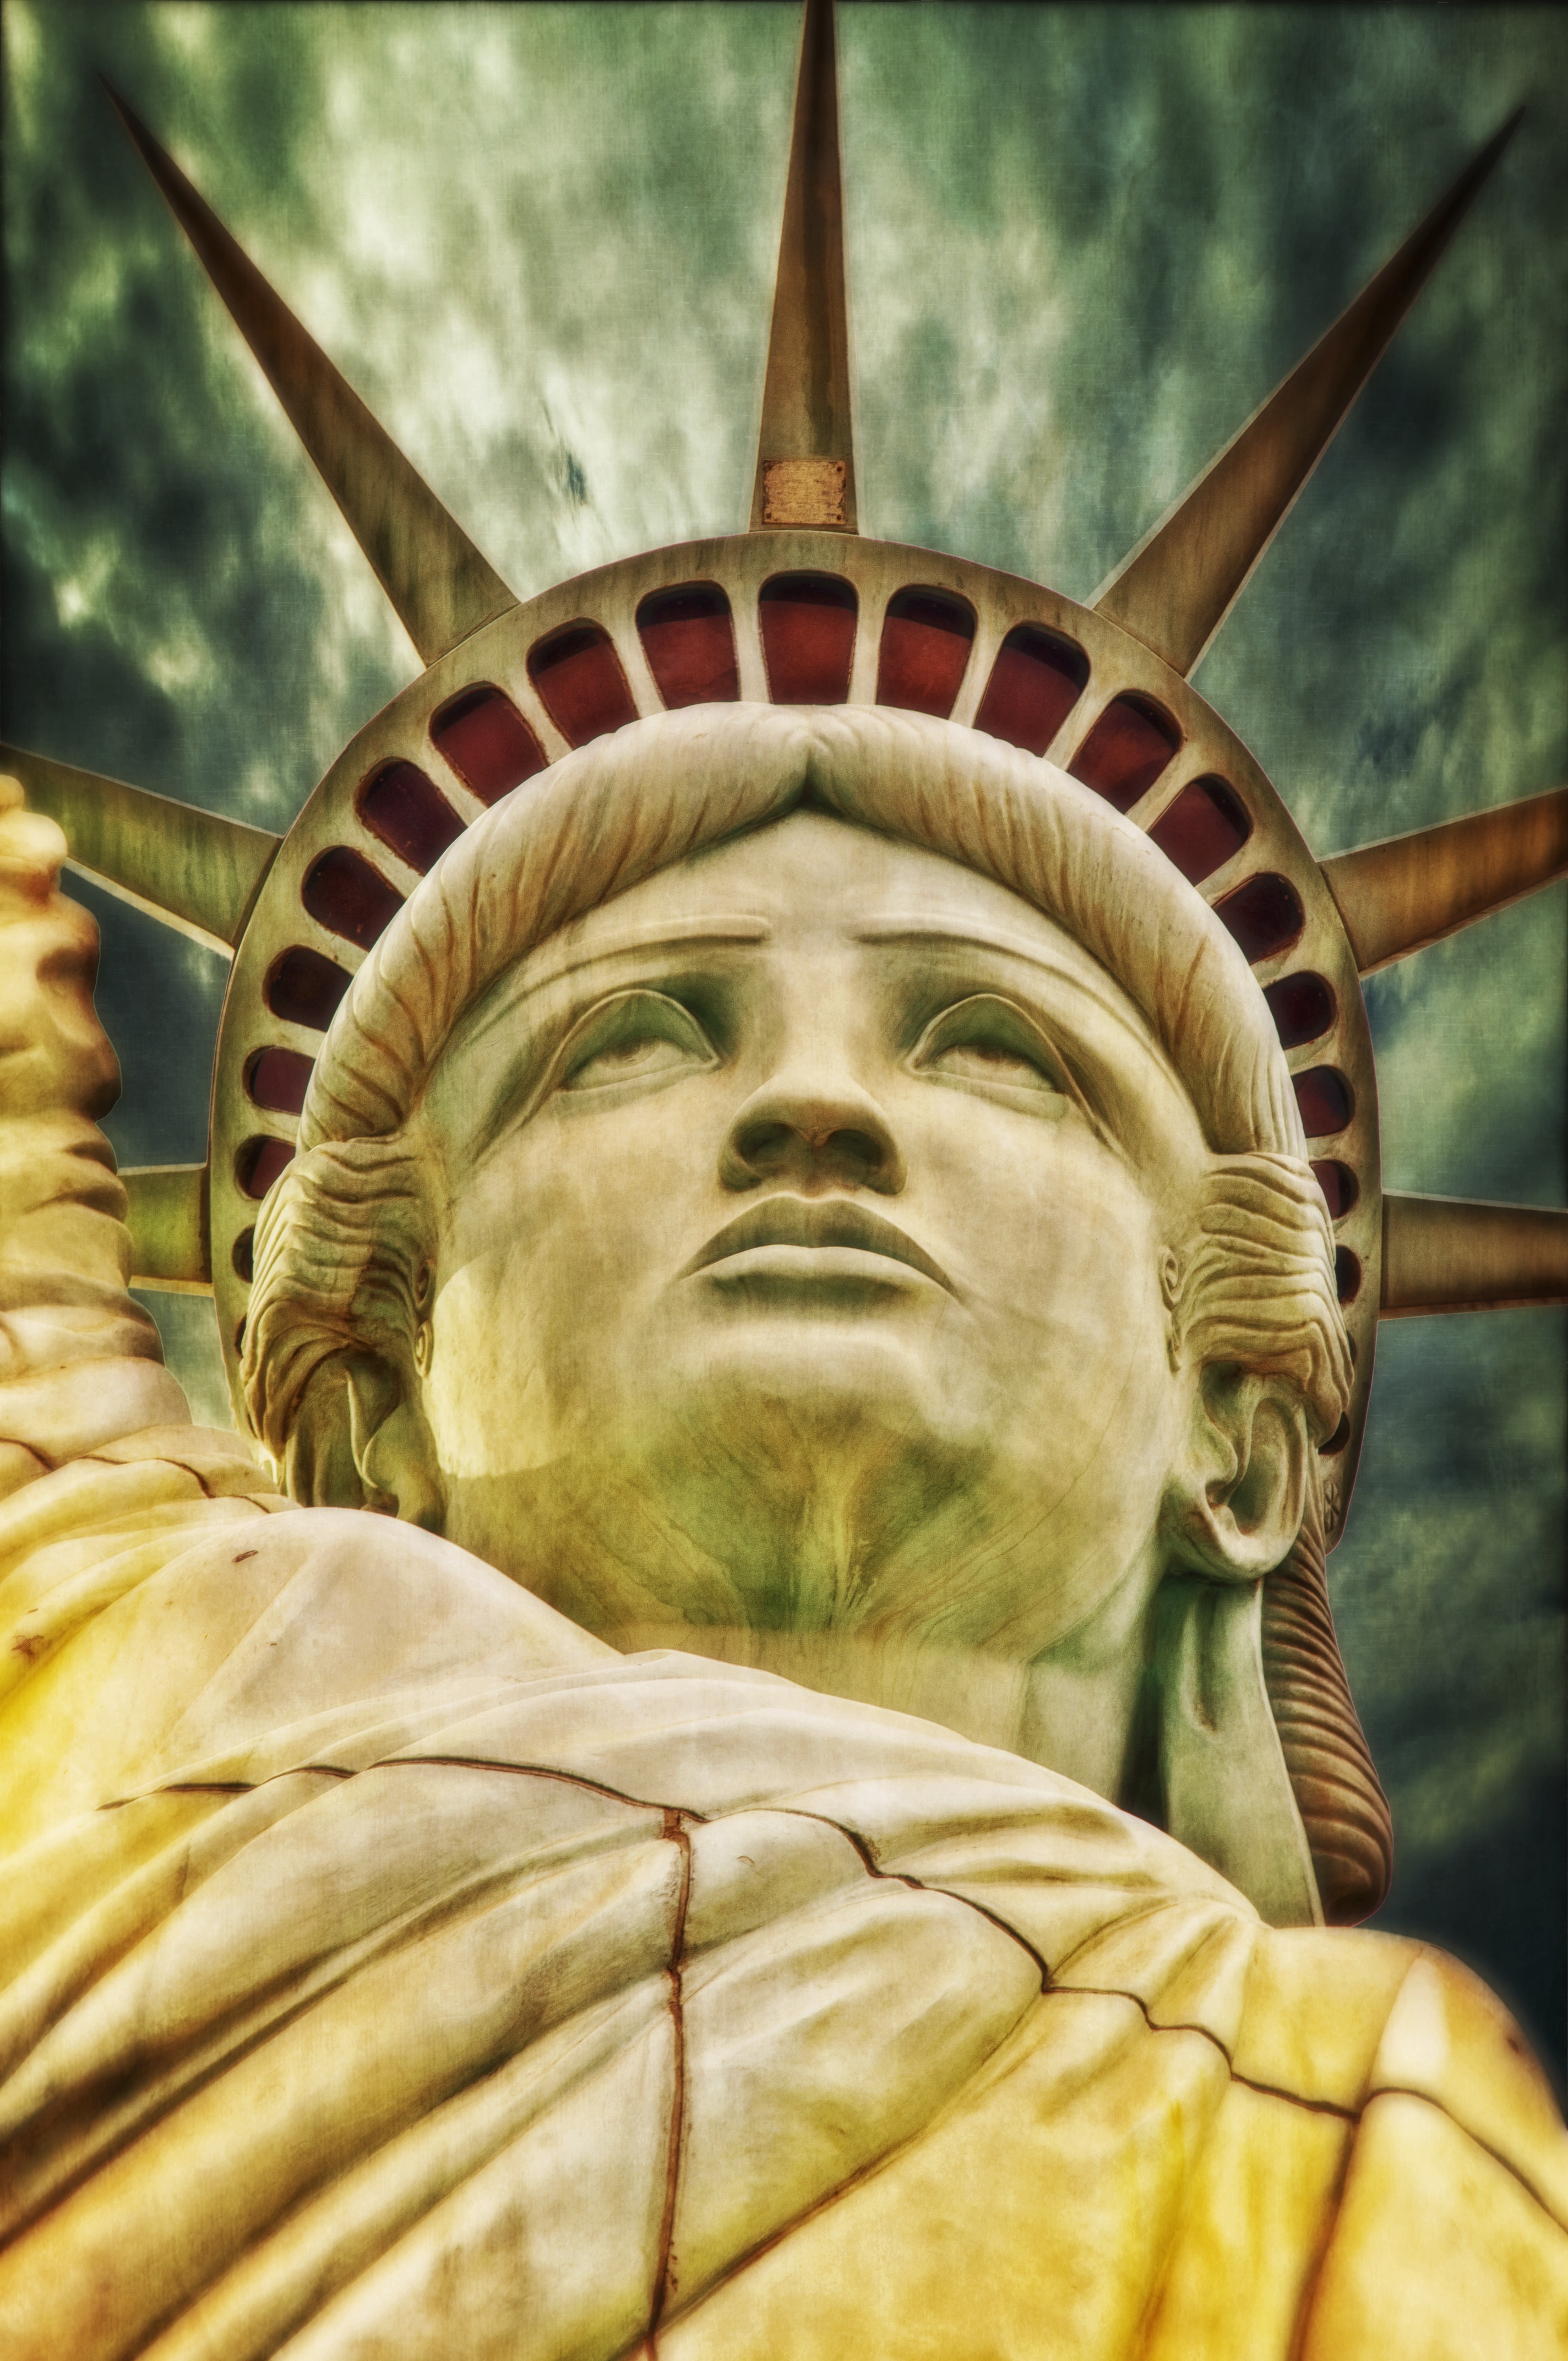
outdoor, abstract, structure, new york, monument, statue, usa, religion, grunge, concrete, artwork, textured, close up, free photos, sculpture, art, place, temple, head, beautiful, tourist attraction, carving, mythology, gautama buddha, ancient history, liberty statue, freiheits statue